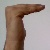
The image shows a hand gesture representing a space in Indian Sign Language.